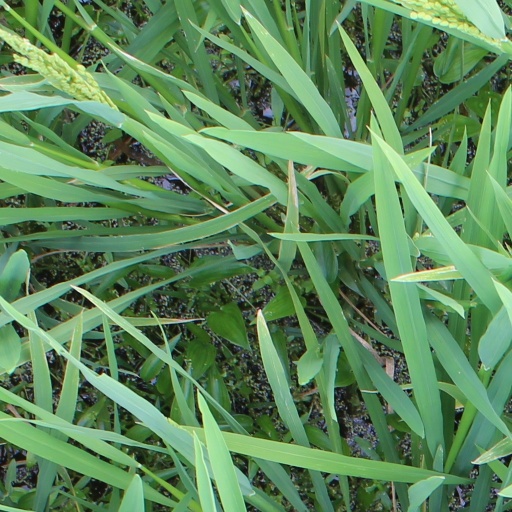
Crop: rice